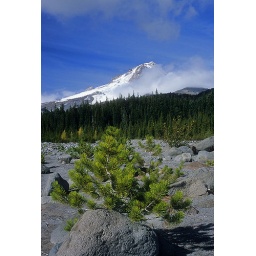
A young pine tree takes root on the lower slopes of Mount Hood in northwest Oregon.